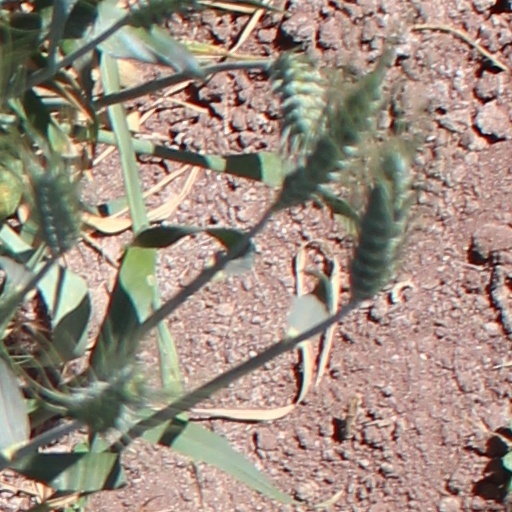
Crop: wheat